St. Thomas Syro-Malabar Church, Palayur

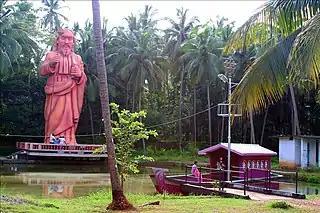
Palayur St.Thomas Monument

According to Saint Thomas Christian tradition, Thomas traveled from Muziris (Kodungallur) and landed at Palayur by boat through the backwaters. At that time, Palayur was a stronghold of the Brahmins and also of Jews. He came to visit the Jewish merchants at Palayur at "Judankunnu" (meaning the hill of Jews) and to preach the Christian gospel. The place has since become a dry land but its historicity as a boat jetty called locally 'Bottukulam' has been preserved as a monument to St. Thomas (see picture).